Kathy Webb

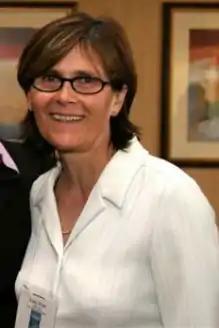
Webb in 2008

Kathy Webb (born 1949) is an American restaurateur and politician from Little Rock, Arkansas. A Democrat, she was re-elected and currently serves as Vice Mayor of Ward 3 of Little Rock, and previously served as Vice Mayor of Little Rock from 2015 to 2017. She formerly served in the Arkansas House of Representatives, representing the state's 37th district from January 8, 2007, to January 13, 2013. She was re-elected as Vice Mayor of Little Rock, Arkansas in January 2023 and replacing Ward 5 City Director Lanes Hines.